89th (Princess Victoria's) Regiment of Foot

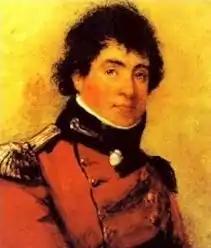
Lord Blayney who commanded the 2nd Battalion at the Battle of Fuengirola in October 1810

The regiment was raised in Dublin by Major-General William Crosbie as the 89th Regiment of Foot, in response to the threat posed by the French Revolution, on 3 December 1793. The regiment was sent to join the Duke of York's army in the Netherlands in summer 1794 as part of the unsuccessful defence of that country against the Republican French during the Flanders Campaign. It was posted to Ireland and, under the command of Lieutenant-Colonel Lord Blayney, it saw action at the Battle of Vinegar Hill in June 1798 during the rebellion. The regiment became known for its perseverance in hunting down Irish rebels earning the nickname "Blayney's Bloodhounds". It was posted to Malta in 1800 and arrived in Egypt in March 1801 for service in the Egyptian Campaign. It saw action at the Battle of Alexandria later that month at the Siege of Cairo in April 1801.